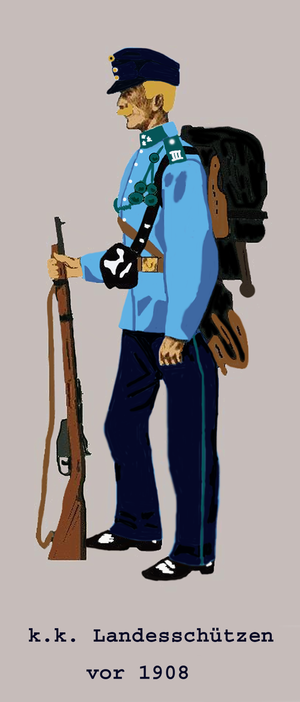
Fantassin de k.k. Landwehr Austroise. Uniforme marché jusqu'e 1908 Nach einem Gemälde: Adjustierungsblätter des k.u.k. Oesterr.-Ung. Heeres, der Kriegsmarine und der beiden Landwehren. Nach der Natur gezeichnet von Camillo Righetti von 1901